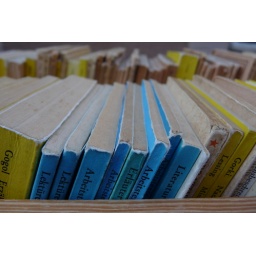
Blue books in a box